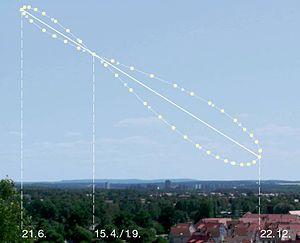
Une lemniscate est une courbe plane ayant la forme d'un 8. Elle possède deux axes de symétrie perpendiculaires. Ceux-ci se coupent en un point double de la courbe, également son centre de symétrie.
wa
L’analemme ou analème est la figure tracée dans le ciel par les différentes positions du soleil relevées à une même heure et depuis un même lieu au cours d’une année calendaire.